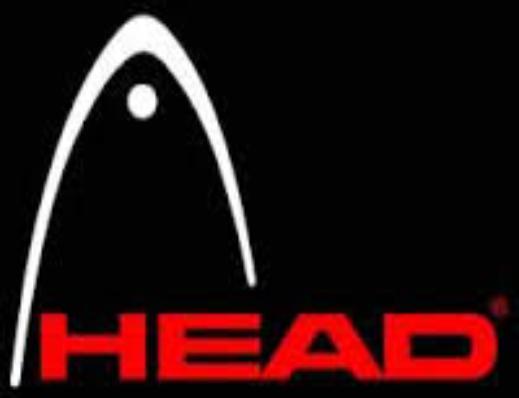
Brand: Head
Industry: Clothes